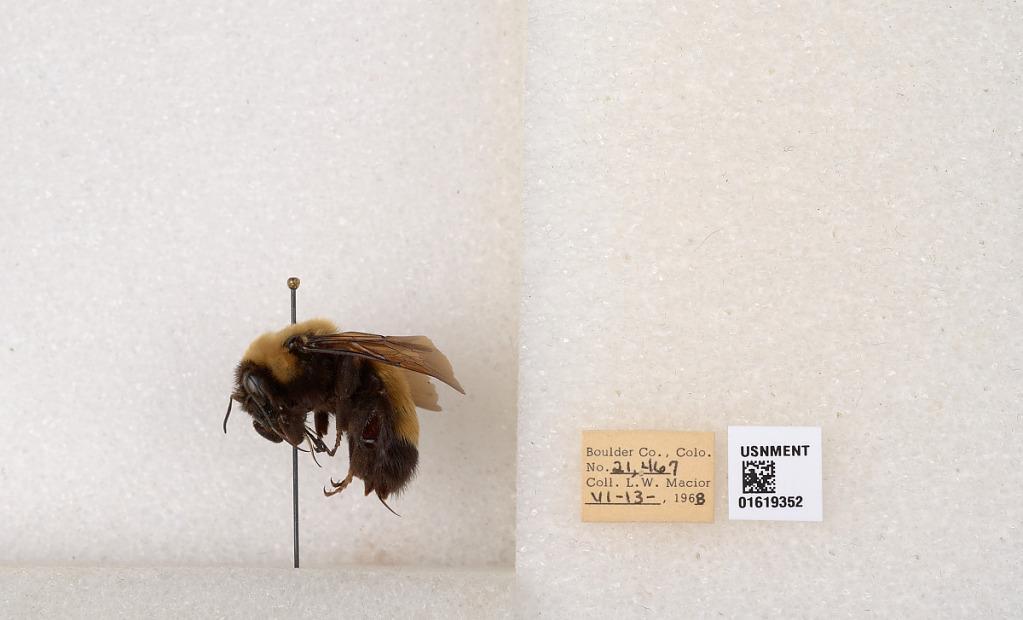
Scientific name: Bombus (Bombus) nevadensis Cresson